Pre-Columbian Honduras

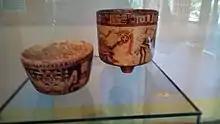
Lenca art from the early Classic Mesoamerican period, from the archeological Museum of Comayagua.

The influence of Mesoamerican cultures from the valley and southern Mexico can be observed in the archaeological sites of Yarumela, Tenampua, and Los Naranjos during the late pre-classic period and mid classic period. We can see these influence mainly in the pyramidal structures. The largest in Honduras is the structure 101 of Yarumela, also known as "El Cerrito", which is more than 20 meters high and can be seen from almost anywhere in the valley where the site was located. Copan was also influenced from other regions and cities from the Mayan and Mesoamerican world, like Tikal and Teotihuacan.